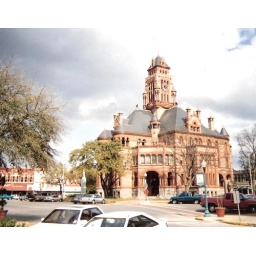
Waxahachie is the county seat of Ellis County. Pictured here is the court house in the town square.